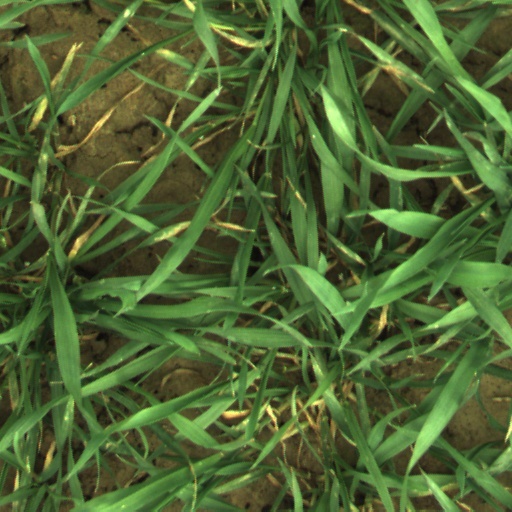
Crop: wheat